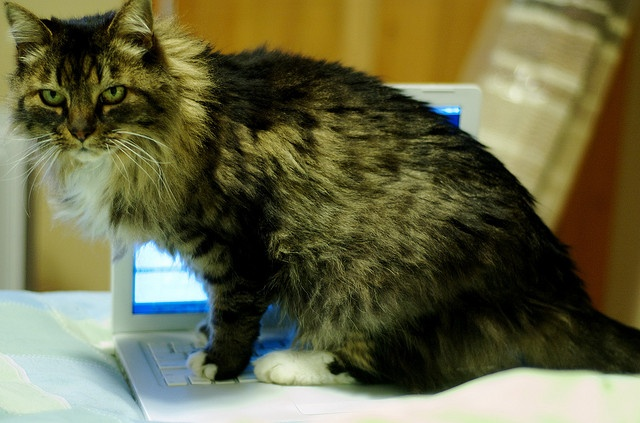
A medium sized furry cat enjoying the warmth of a laptop computer.
A cat sits on top of the keyboard of a laptop computer.
a fluffy cat is sitting on a laptop
A fluffy gray cat sitting on top of an open laptop computer.
Very pretty cat looking suspiciously to the left